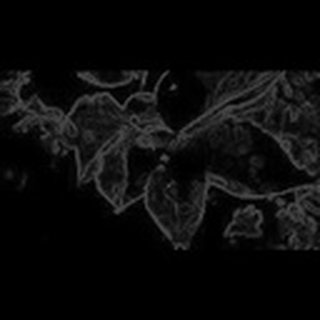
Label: cotton_target_spot